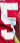
Number: 5